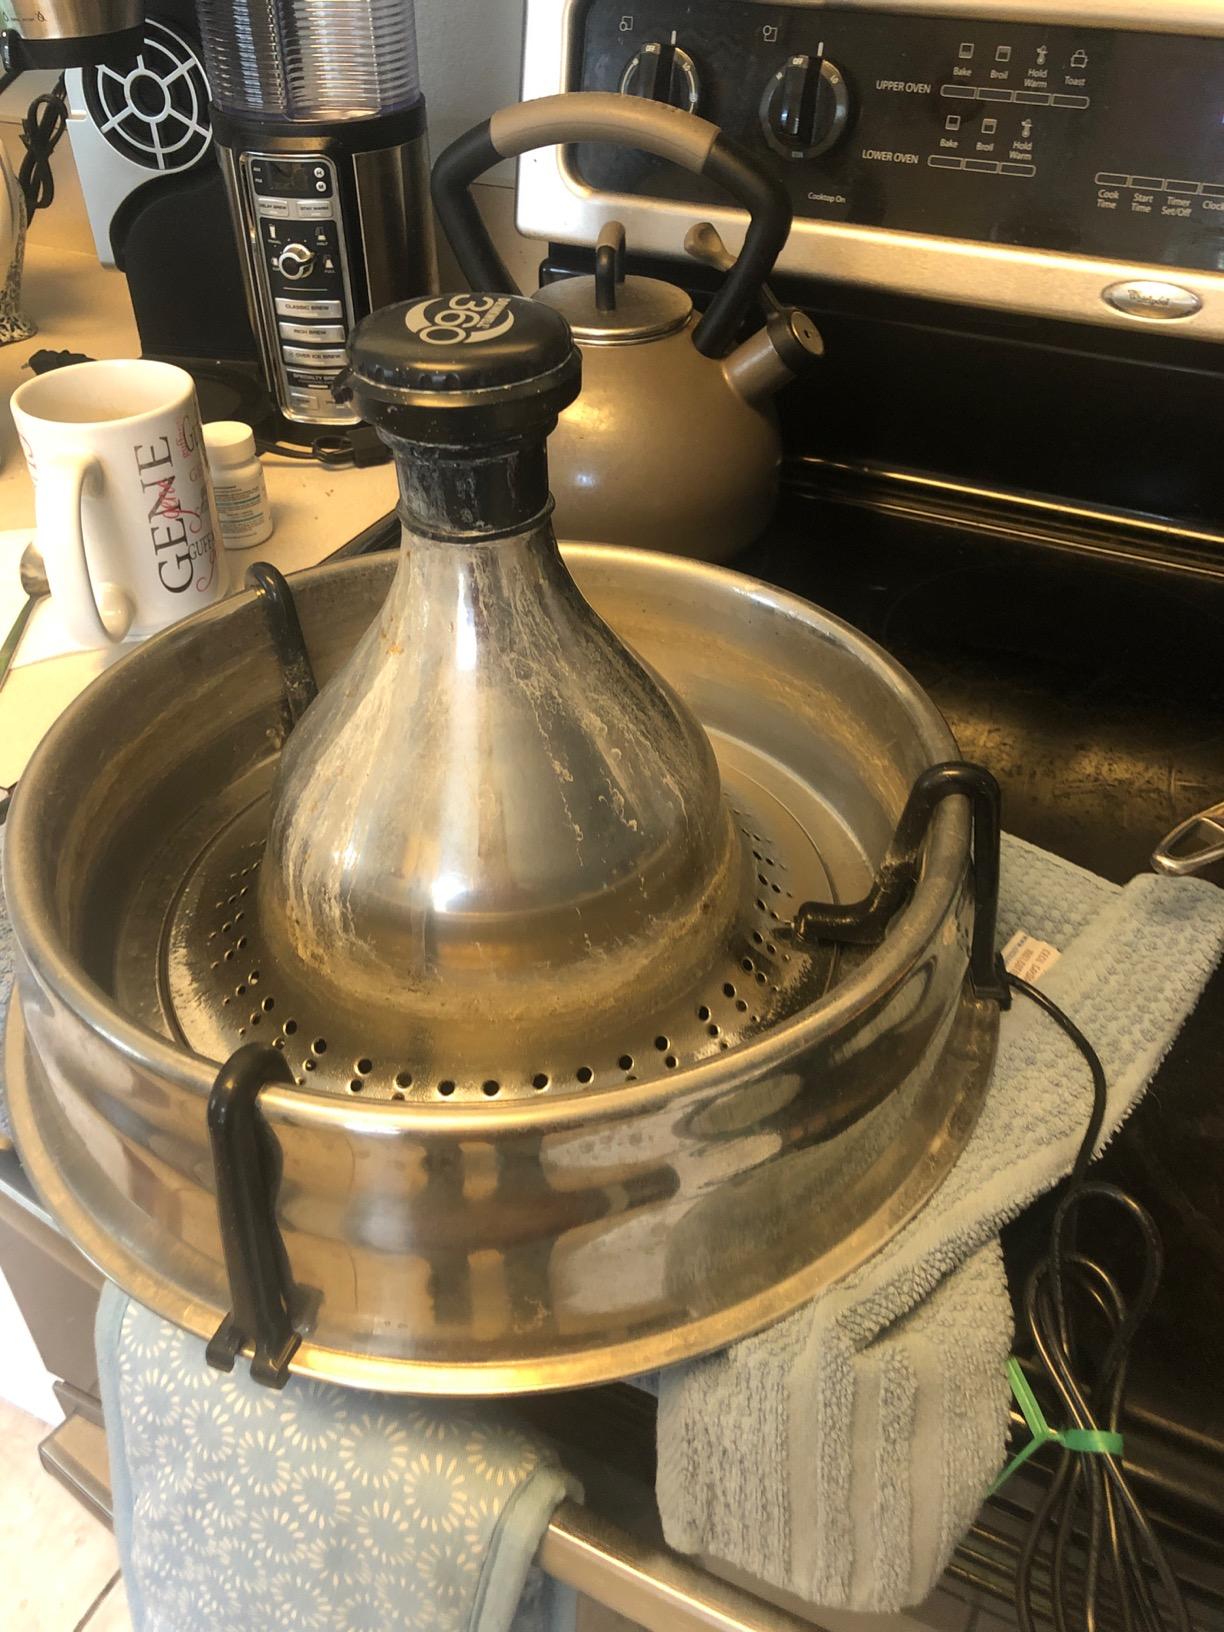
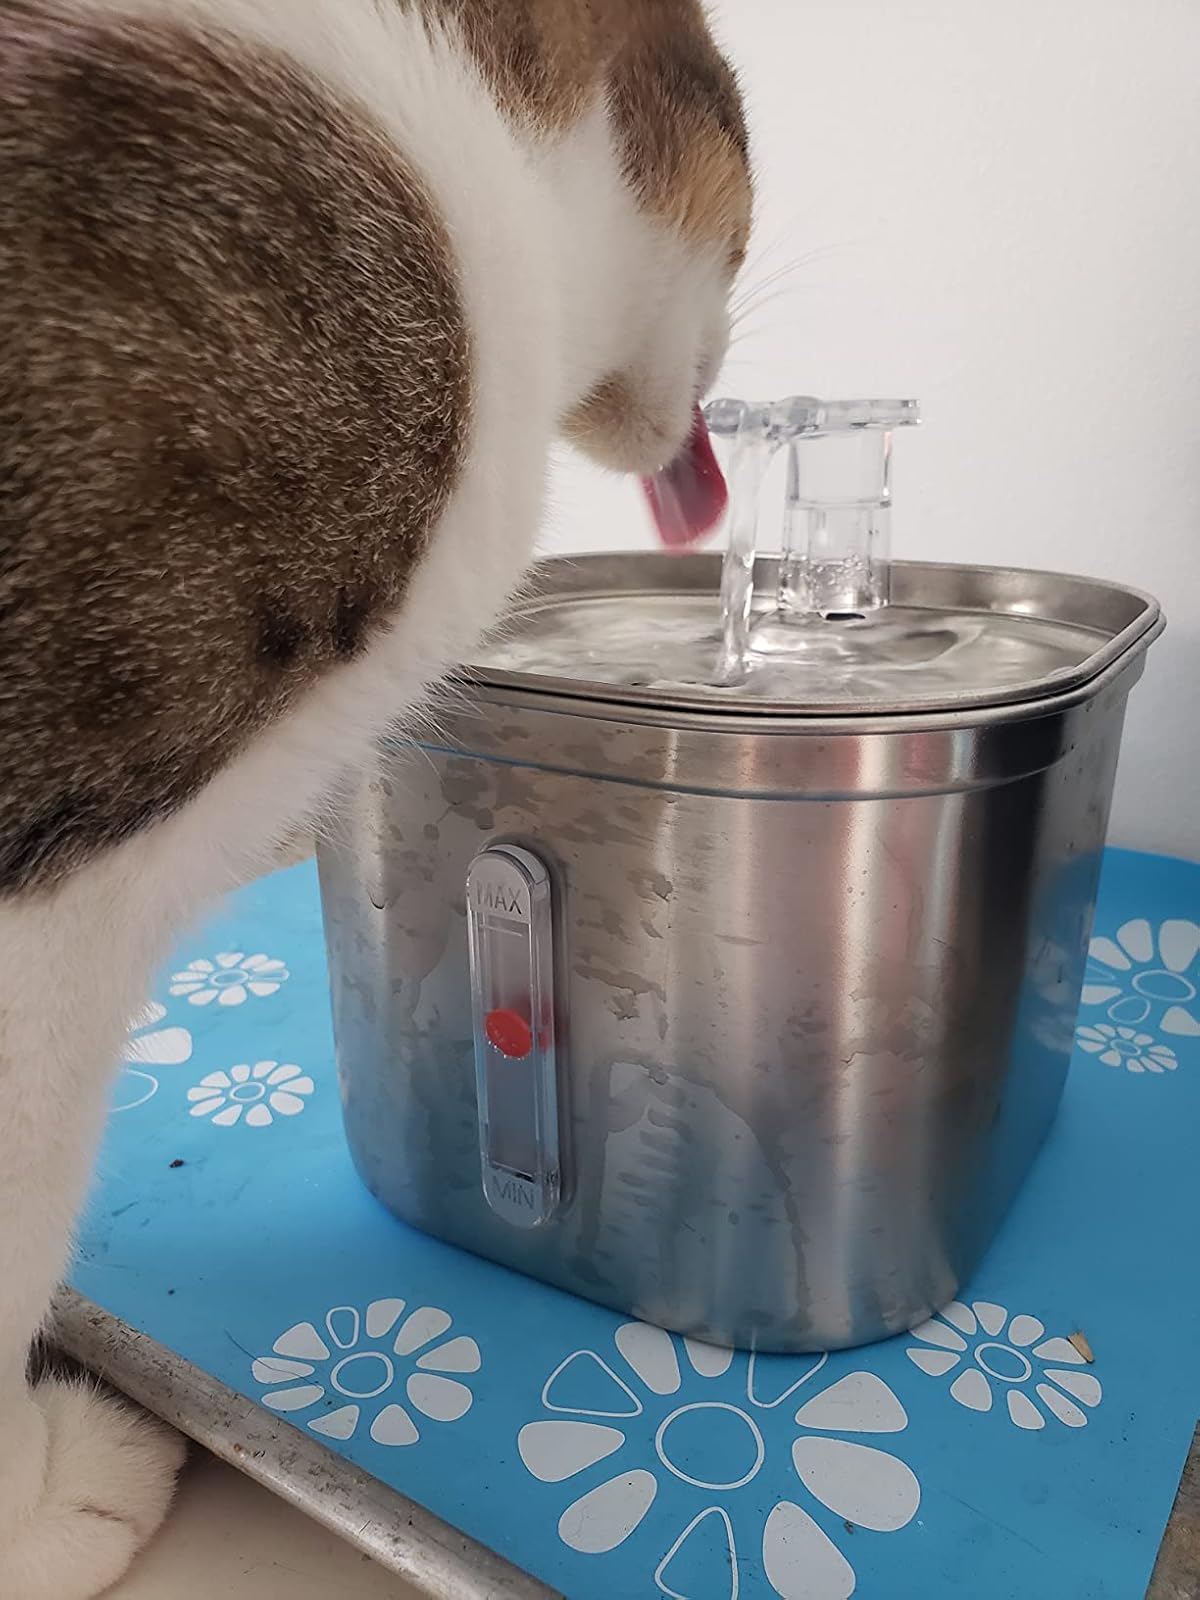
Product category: items_bowl
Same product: no